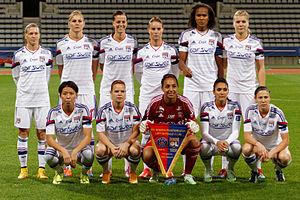
La section féminine de l'Olympique lyonnais est un club de football féminin français basé au Parc Olympique lyonnais à Décines-Charpieu et créé en 2004.
Eugénie Le Sommer est une footballeuse internationale française, née le 18 mai 1989 à Grasse dans les Alpes-Maritimes. Elle évolue au poste d'attaquante ou de milieu de terrain offensive à l'Olympique lyonnais et en Équipe de France.
Saki Kumagai, née le 17 octobre 1990 à Sapporo, est une footballeuse internationale japonaise évoluant aux postes de défenseur central et de milieu défensif avec l'Olympique lyonnais. Formée au lycée Tokiwagi Gakuen de Sendai, elle signe son premier contrat professionnel en 2009 avec les Urawa Red Diamonds avant de s'expatrier en Europe en s'engageant avec le FFC Francfort en 2011, puis avec l'Olympique lyonnais en 2013.